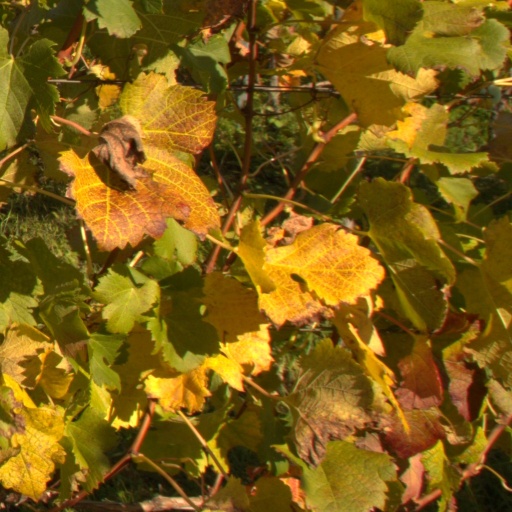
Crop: grape